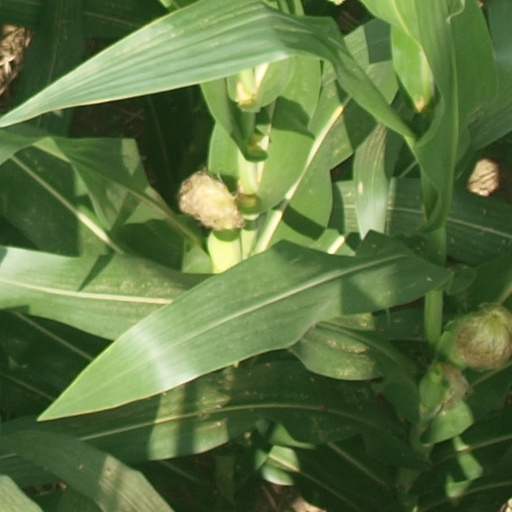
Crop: maize; corn